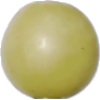
Label: Grape White 2